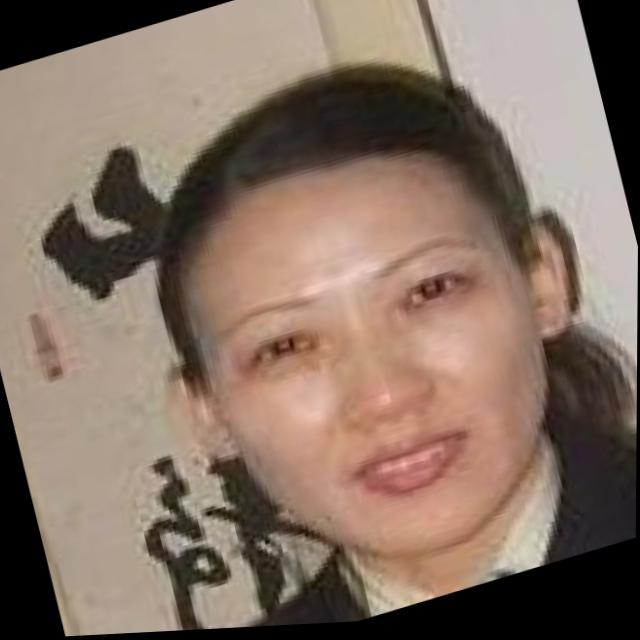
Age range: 45-64